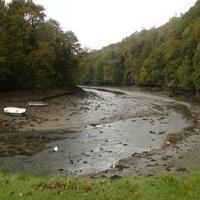
Weather: cloudy or overcast